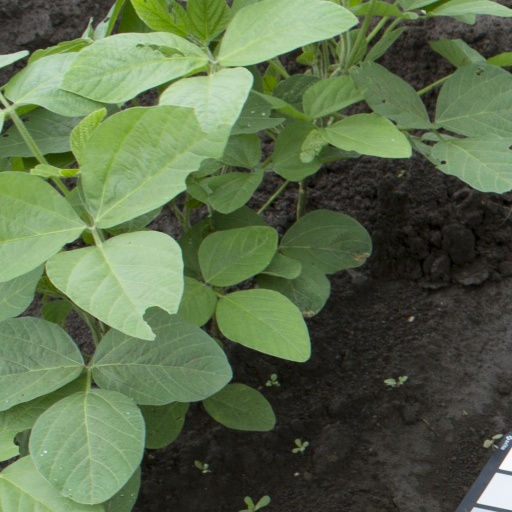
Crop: soybean